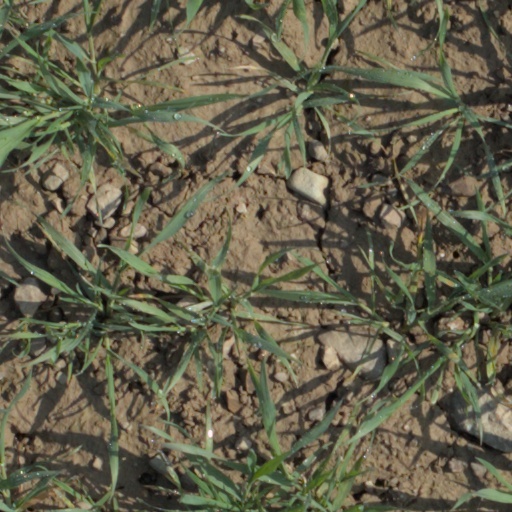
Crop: wheat